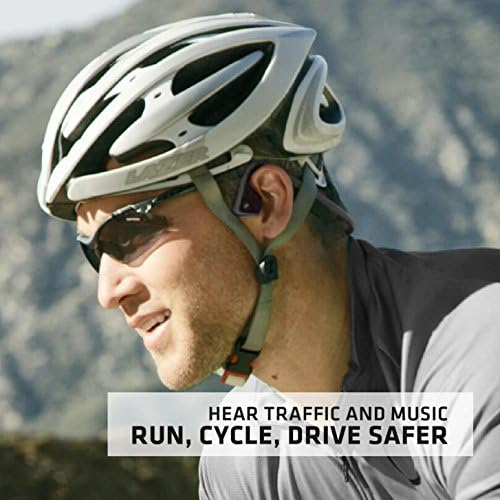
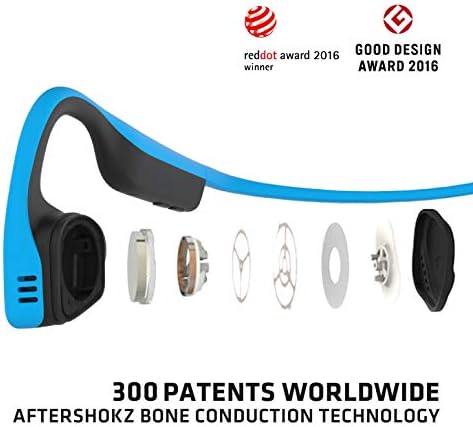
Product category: headphones
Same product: no